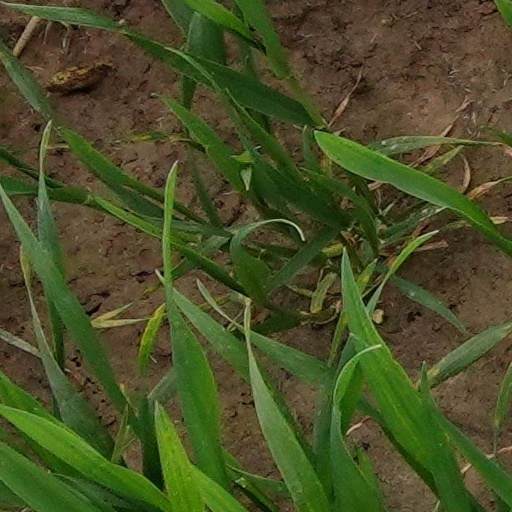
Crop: wheat